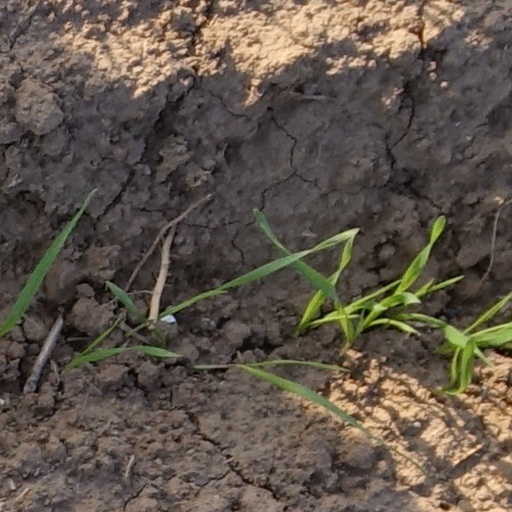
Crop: wheat